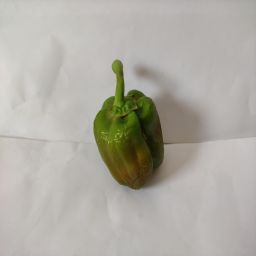
Crop: Bell Pepper
Quality: Old